Veda Scott

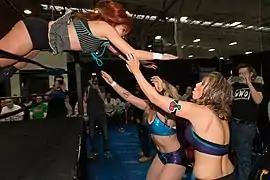
Veda Scott hitting the suicide dive on Kimber Lee and Cherry Bomb (right) at Smash Wrestling's The Usual Suspects show at the Canlan Sportsplex in Mississauga, ON in 2014

Scott joined Shimmer Women Athletes in October 2011, when they wrestled an un-aired tag team match before the DVD tapings of "Volume 41" and "Volume 42". Scott's first aired match for Shimmer came about on "Volume 44" that same month, where they lost a singles match to Taylor Made. On "Volume 46", Scott gained their first victory after their opponent Saraya Knight was disqualified.